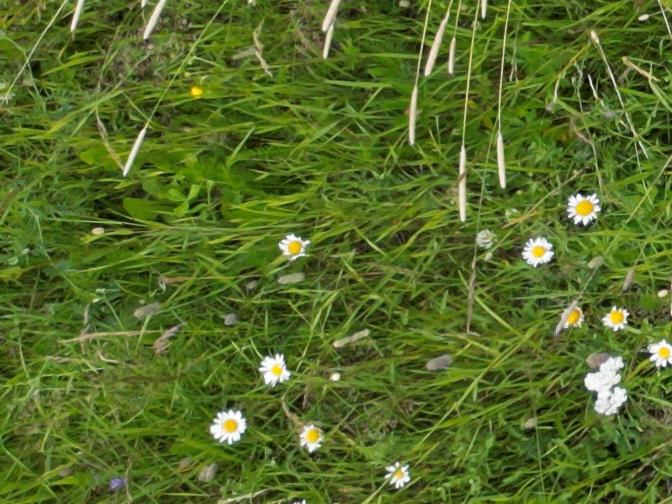
Flowers visible:  daisy flowers,  daisy flowers,  daisy flowers,  daisy flowers,  daisy flowers